Karam Mashour

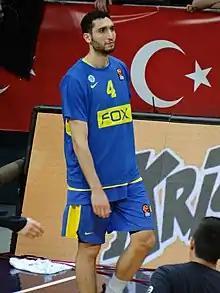
Mashour with Maccabi Tel Aviv in March 2018

On July 9, 2017, Mashour signed a two-year deal with Maccabi Tel Aviv. On January 13, 2018, Mashour recorded a season-high 17 points, shooting 5-of-8 from the field, along with seven rebounds in a 90–86 win over his former team Bnei Herzliya.